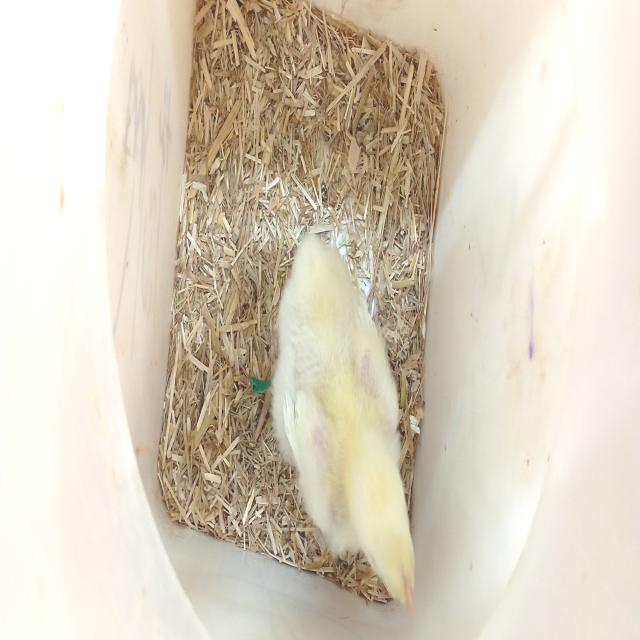
Weight: 271 g